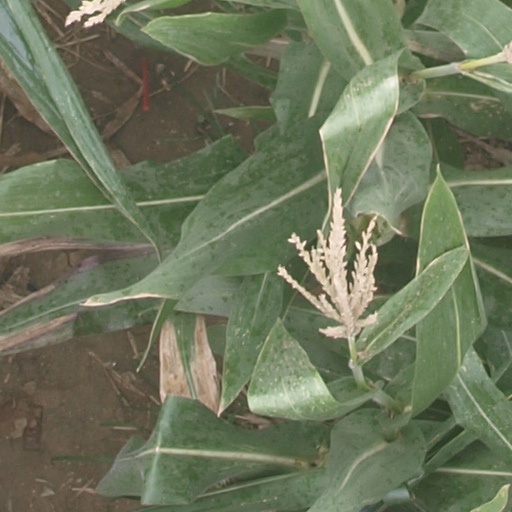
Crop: maize; corn